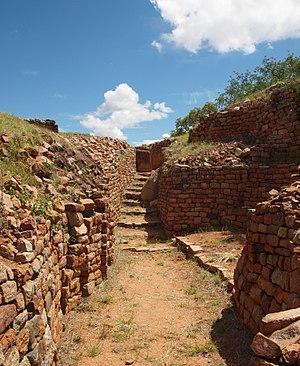
L'empire rozvi, ou rozwi, est institué sur le haut-plateau du Zimbabwe par Changamire Dombo. Le terme rozvi renvoie au passé guerrier de la nation. L'empire disparaît à la fin du xixᵉ siècle lorsqu'il est conquis par les Ndébélé.